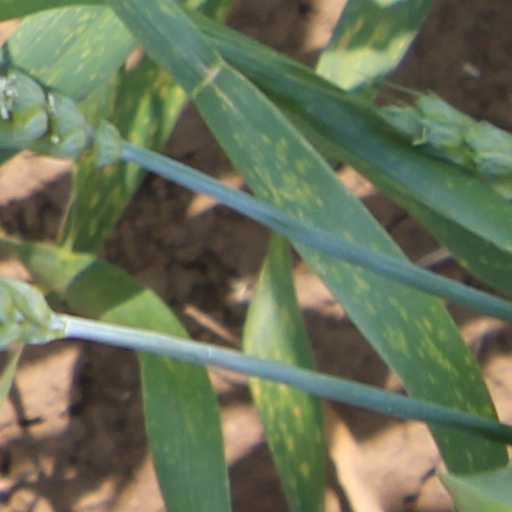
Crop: wheat